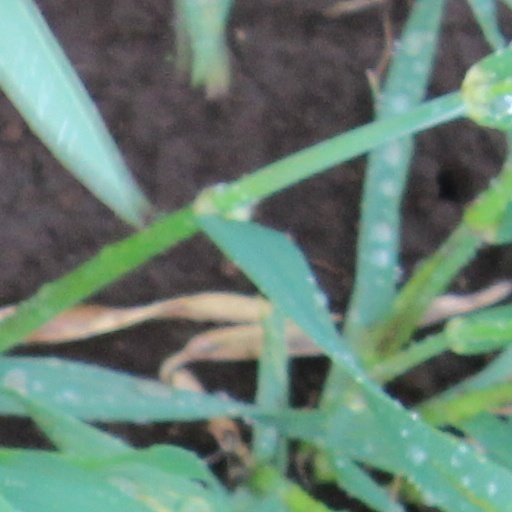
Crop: wheat